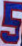
Number: 5